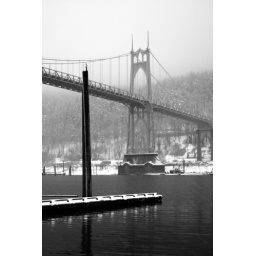
The St Johns Bridge seen from the Cathedral Park boat launch, in Black and white